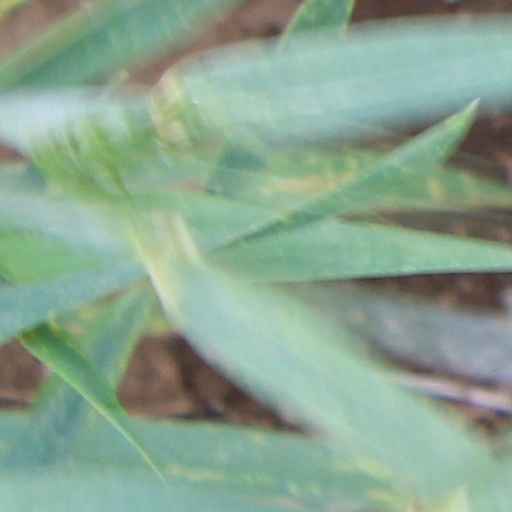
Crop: wheat